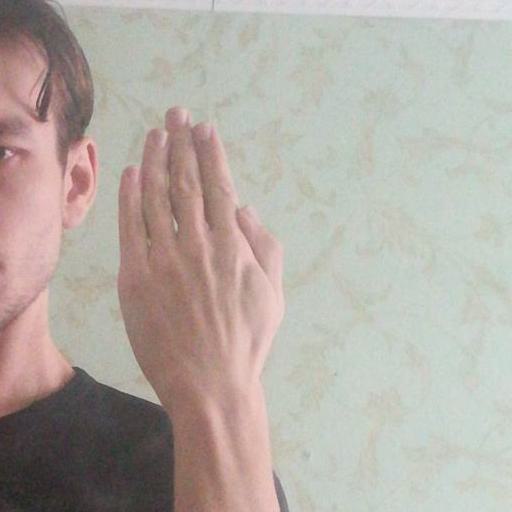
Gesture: stop_inverted